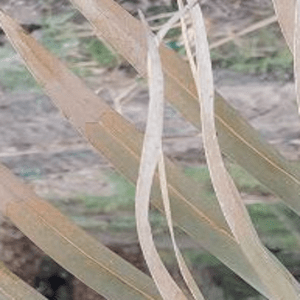
Label: Magnesium Deficiency